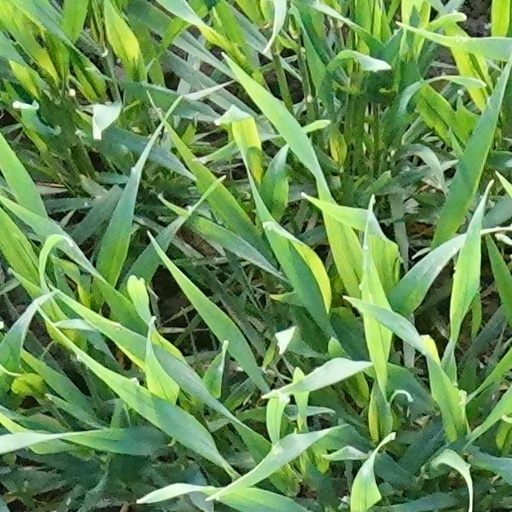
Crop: wheat